Eclipse Stakes

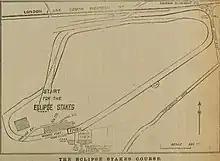
Map of the racecourse (1886)

The event is named after Eclipse, a celebrated 18th-century racehorse. It was established in 1886, and the inaugural running was won by Bendigo. At that time, it was Britain's richest ever race. The prize fund of £10,000 was donated by Leopold de Rothschild at the request of General Owen Williams, a co-founder of Sandown Park.